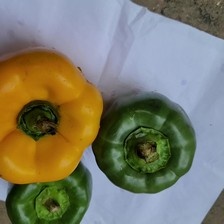
Label: capsicum